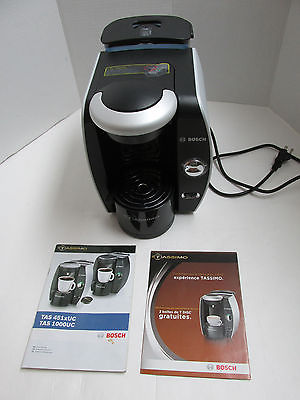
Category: coffee maker